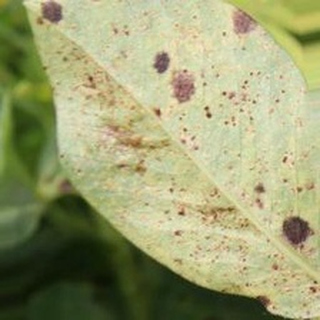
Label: groundnut_rust